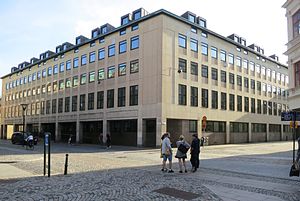
Byret / I det øvrige Skandinavien
Malmö Tingsrätt
En byret er en domstol tilknyttet en retskreds. Byretten er den mest lokale domstol, hvorfra sager kan ankes til de højere niveauer, Landsretterne, og derfra videre til Højesteret. Der findes en byret for hver retskreds i Danmark – i alt 24 – og her starter de fleste retssager. Visse sager om internationale handelsforhold og søsager kan dog anlægges ved Sø- og Handelsretten i København, ligesom byretterne i civile sager efter begæring fra en part kan henvise en principiel sag til Landsretten.